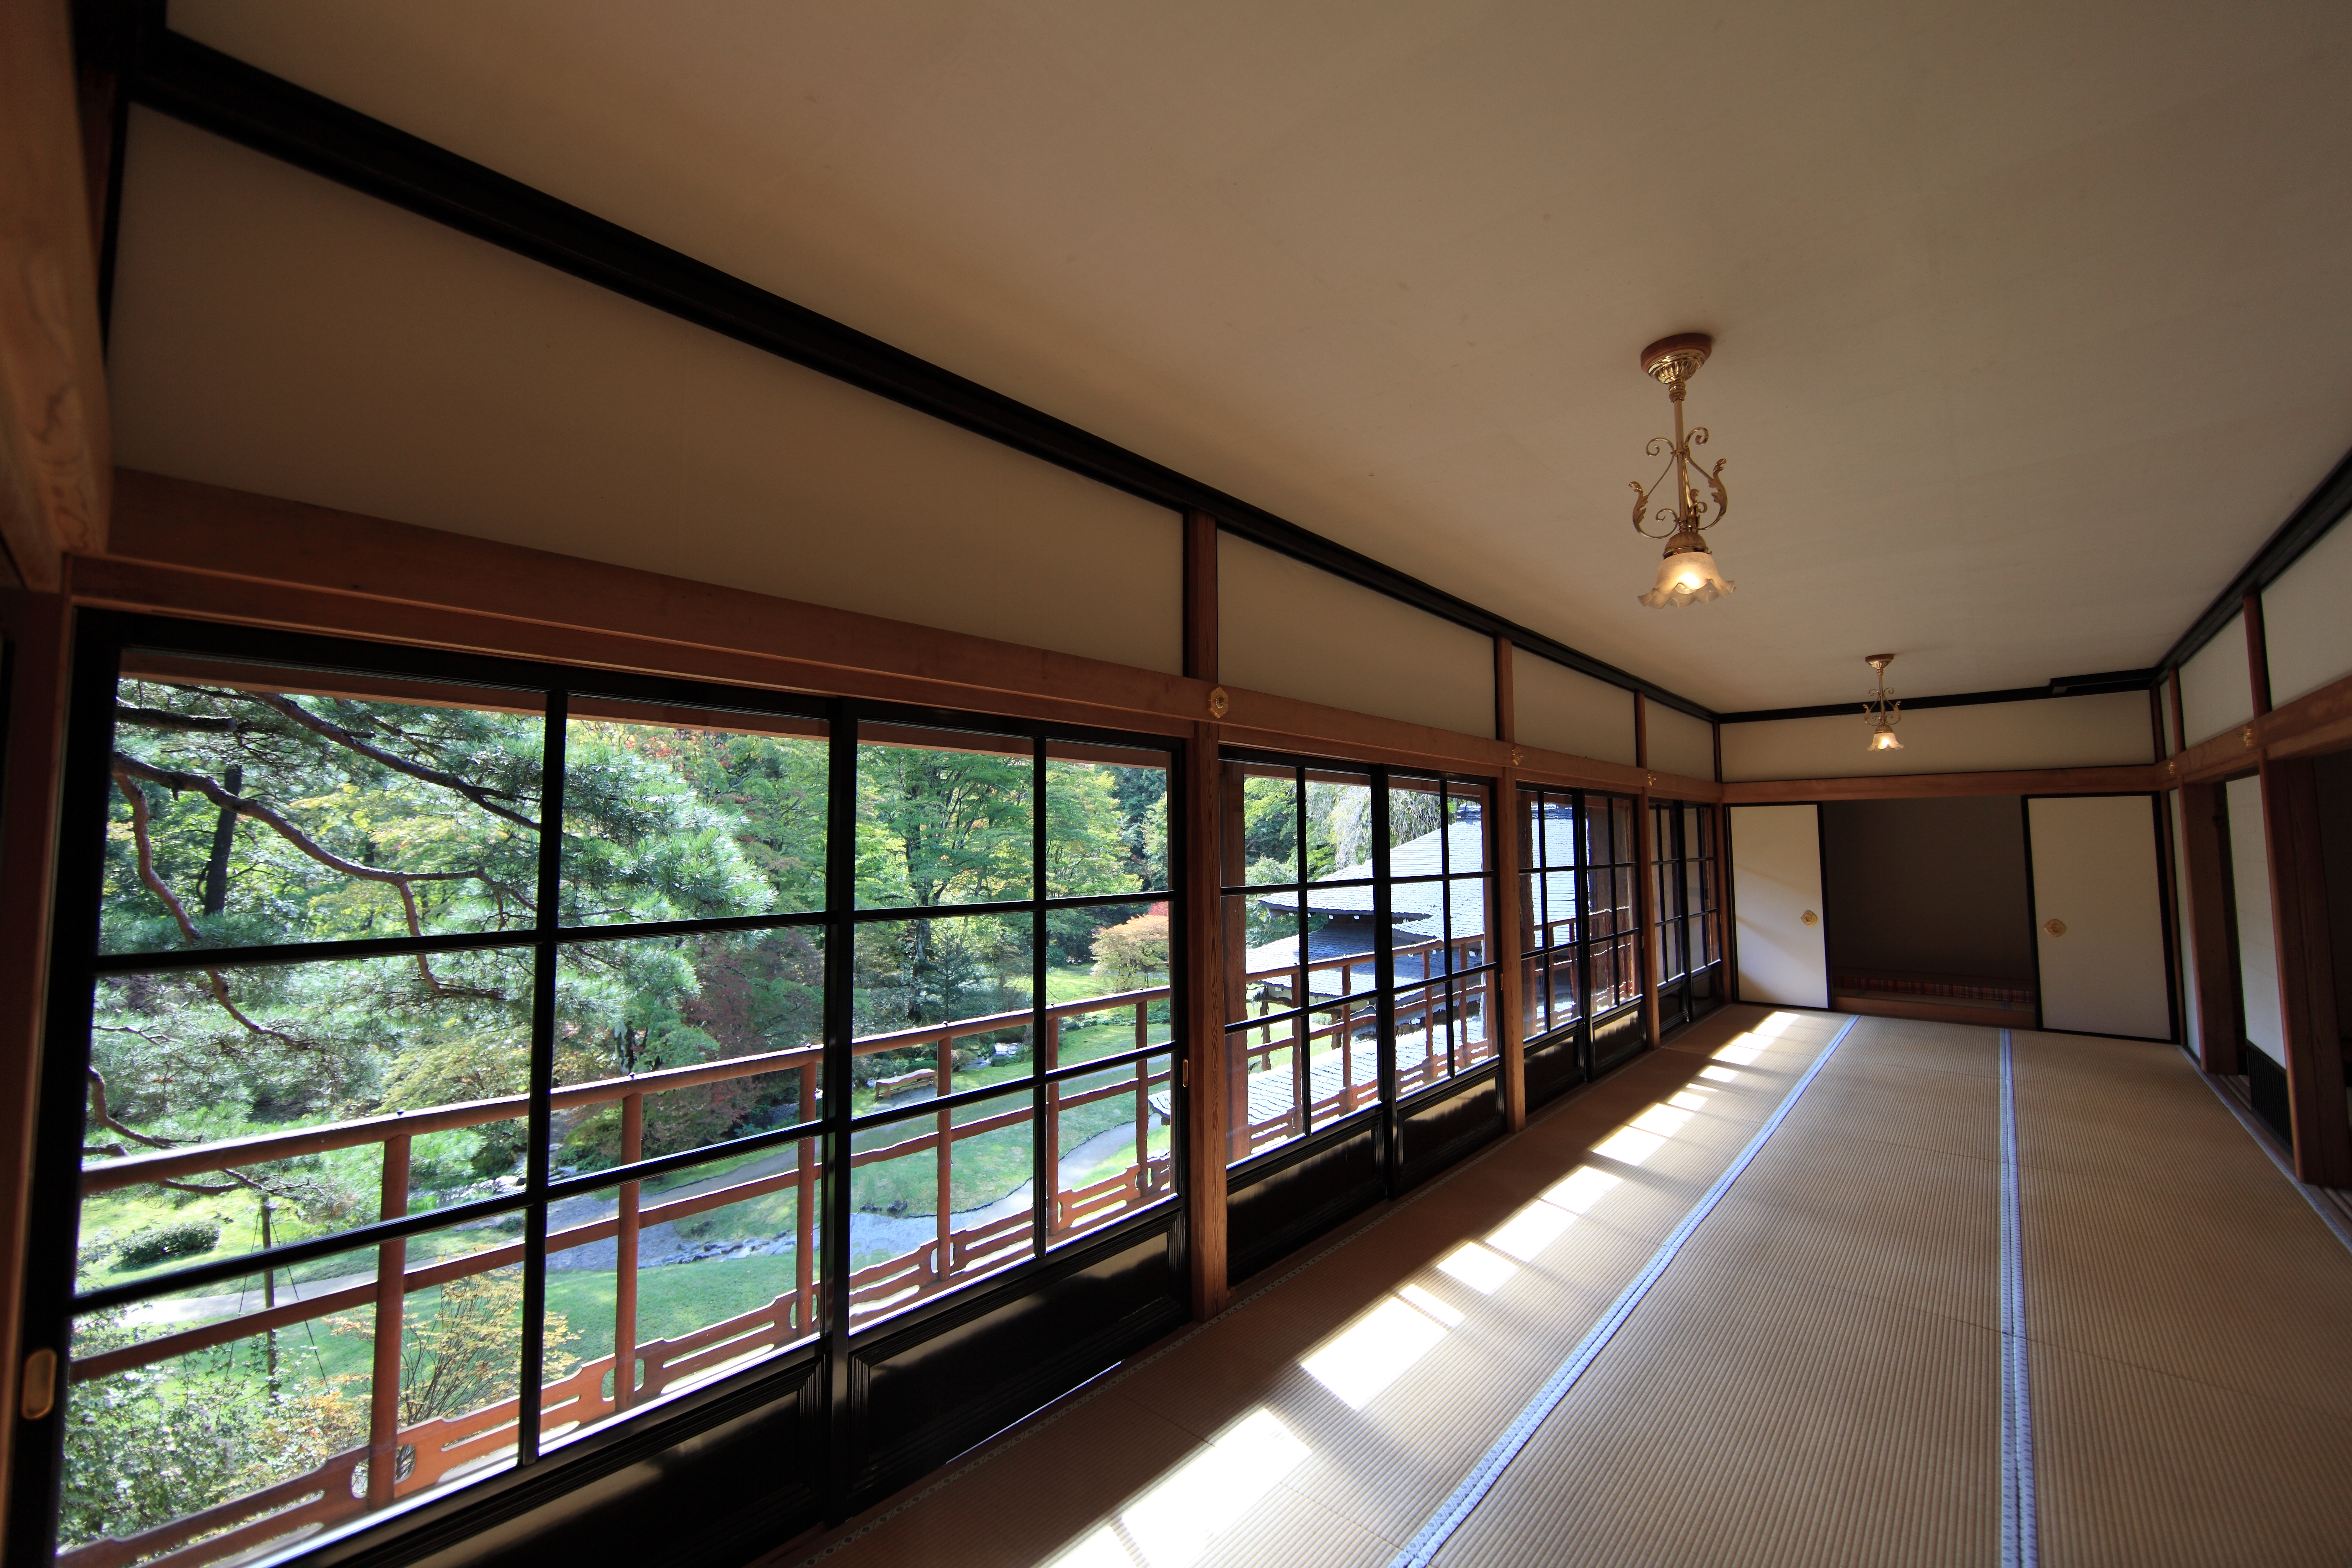
architecture, villa, house, interior, window, home, ceiling, high, property, living room, room, lighting, interior design, design, japanese, tochigi, 5d, style, hires, imperial, estate, lobby, markii, traditional, hi, res, resolution, nikkoh, tamozawagoyoutei, tamosawagoyoutei, daylighting, window covering